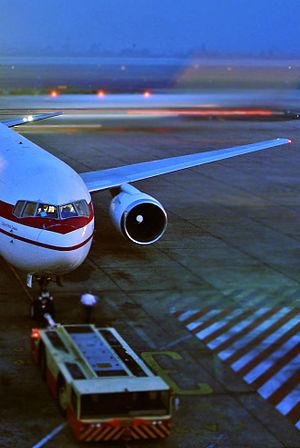
L'aéroport international de Chennai est situé à 7 km au sud de Chennai à Meenambakkam. Cet aéroport est l'un des plus importants en termes de trafic de passagers en Inde. Dans ce domaine il se situe à la troisième place derrière les aéroports de Delhi et Mumbai avec un trafic annuel de 8 747 260 passagers.